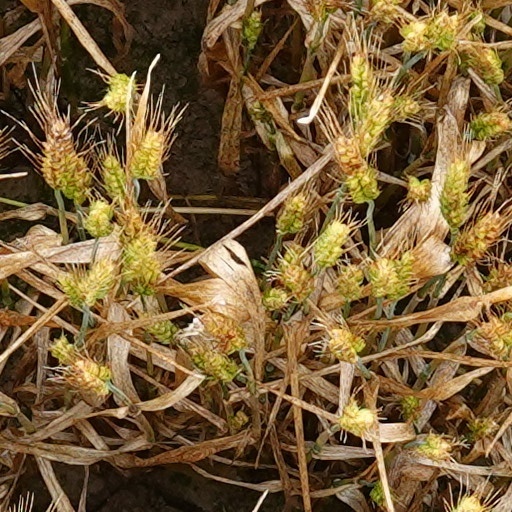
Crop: wheat